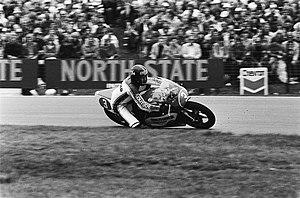
Jon Ekerold est un ancien pilote de vitesse moto. Il est l'un des seuls pilotes à être devenu champion du monde sur un châssis privé. Il remporta le championnat du monde 1980 350 cm³ en battant le pilote allemand Anton Mang de l'écurie d'usine de Kawasaki. Il pilotait pour une écurie privée qui utilisait un châssis Bimota avec un moteur de Yamaha TZ 350.